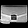
Label: Bag